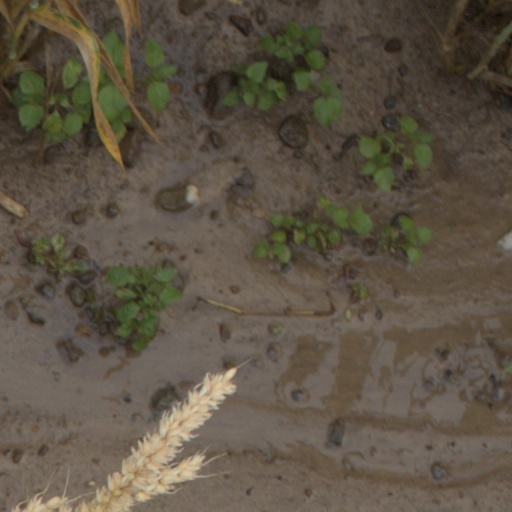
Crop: wheat